Colotis fausta

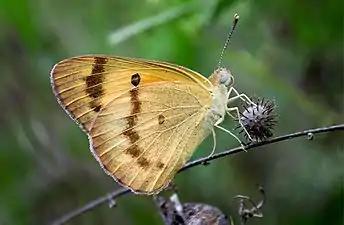
Male, India

The ground colour on the upperside of males is pale salmon buff, paler in specimens from desert areas, darker in those procured in regions where there is a regular though not heavy rainfall. Forewing: base and costal margin irrorated (speckled) in varying degree with dusky scales; an oval annular discocellular spot that varies in size; a black, festooned, postdiscal band that extends from costa to vein 4, beyond which the veins are margined with black; this colour broadened sub-terminally into a second transverse fascia, that is followed by a very fine black line on the extreme terminal margin. In specimens from desert regions the transverse bands and the black edging to the veins are narrow, but in moister areas the two transverse bands unite posteriorly and with the slender black terminal line give an appearance as of a double series of spots of the ground colour enclosed between them. Hindwing: more uniform, the veins with terminal black spots; costa broadly pale, fading to white. Underside: pale yellowish white, in many specimens from moist localities suffused with a beautiful rosy flush; the markings in such specimens prominent, in those from dry localities more or less obsolescent. Forewing: discocellular spot as on the upperside, but complete, and not an oval ring; in some specimens a postdiscal, dark ochraceous brown, narrow, curved band from costa to middle of interspace 2. Hindwing: a small discocellular spot in the form of an oval light brown ring always much smaller than the similar spot on the forewing; a postdiscal, curved, more or less sinuate band similar to and in continuation of the band on the forewing from the costa to vein 1. Antennae, head, thorax and abdomen dusky black, the club of the antennae on the underside, the hairs that cover the head and thorax and the scaling of the abdomen salmon buff; beneath: much paler, fading to white in specimens from dry localities. Sex-mark: a small patch of brown specialized scales on the underside of the forewing above vein 1, closer to the base than to the termen. On the upperside this is more or less prominent as a small raised spot.